Harris County, Texas

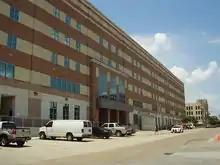
The 1200 Jail, the headquarters of the Harris County Sheriff's Office

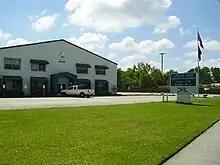
Little York Volunteer Fire Department Station 81

Four separate and distinct state universities are located in Harris County. The University of Houston is a nationally recognized Tier One research university, and is the flagship institution of the University of Houston System. The university in Texas, the University of Houston counted 43,774 (fall 2016) students on its 667-acre campus in southeast Houston. The University of Houston–Clear Lake and the University of Houston–Downtown are universities; they are not branch campuses of the University of Houston. Located in the historic community of Third Ward is Texas Southern University, one of the largest historically black colleges and universities in the United States.